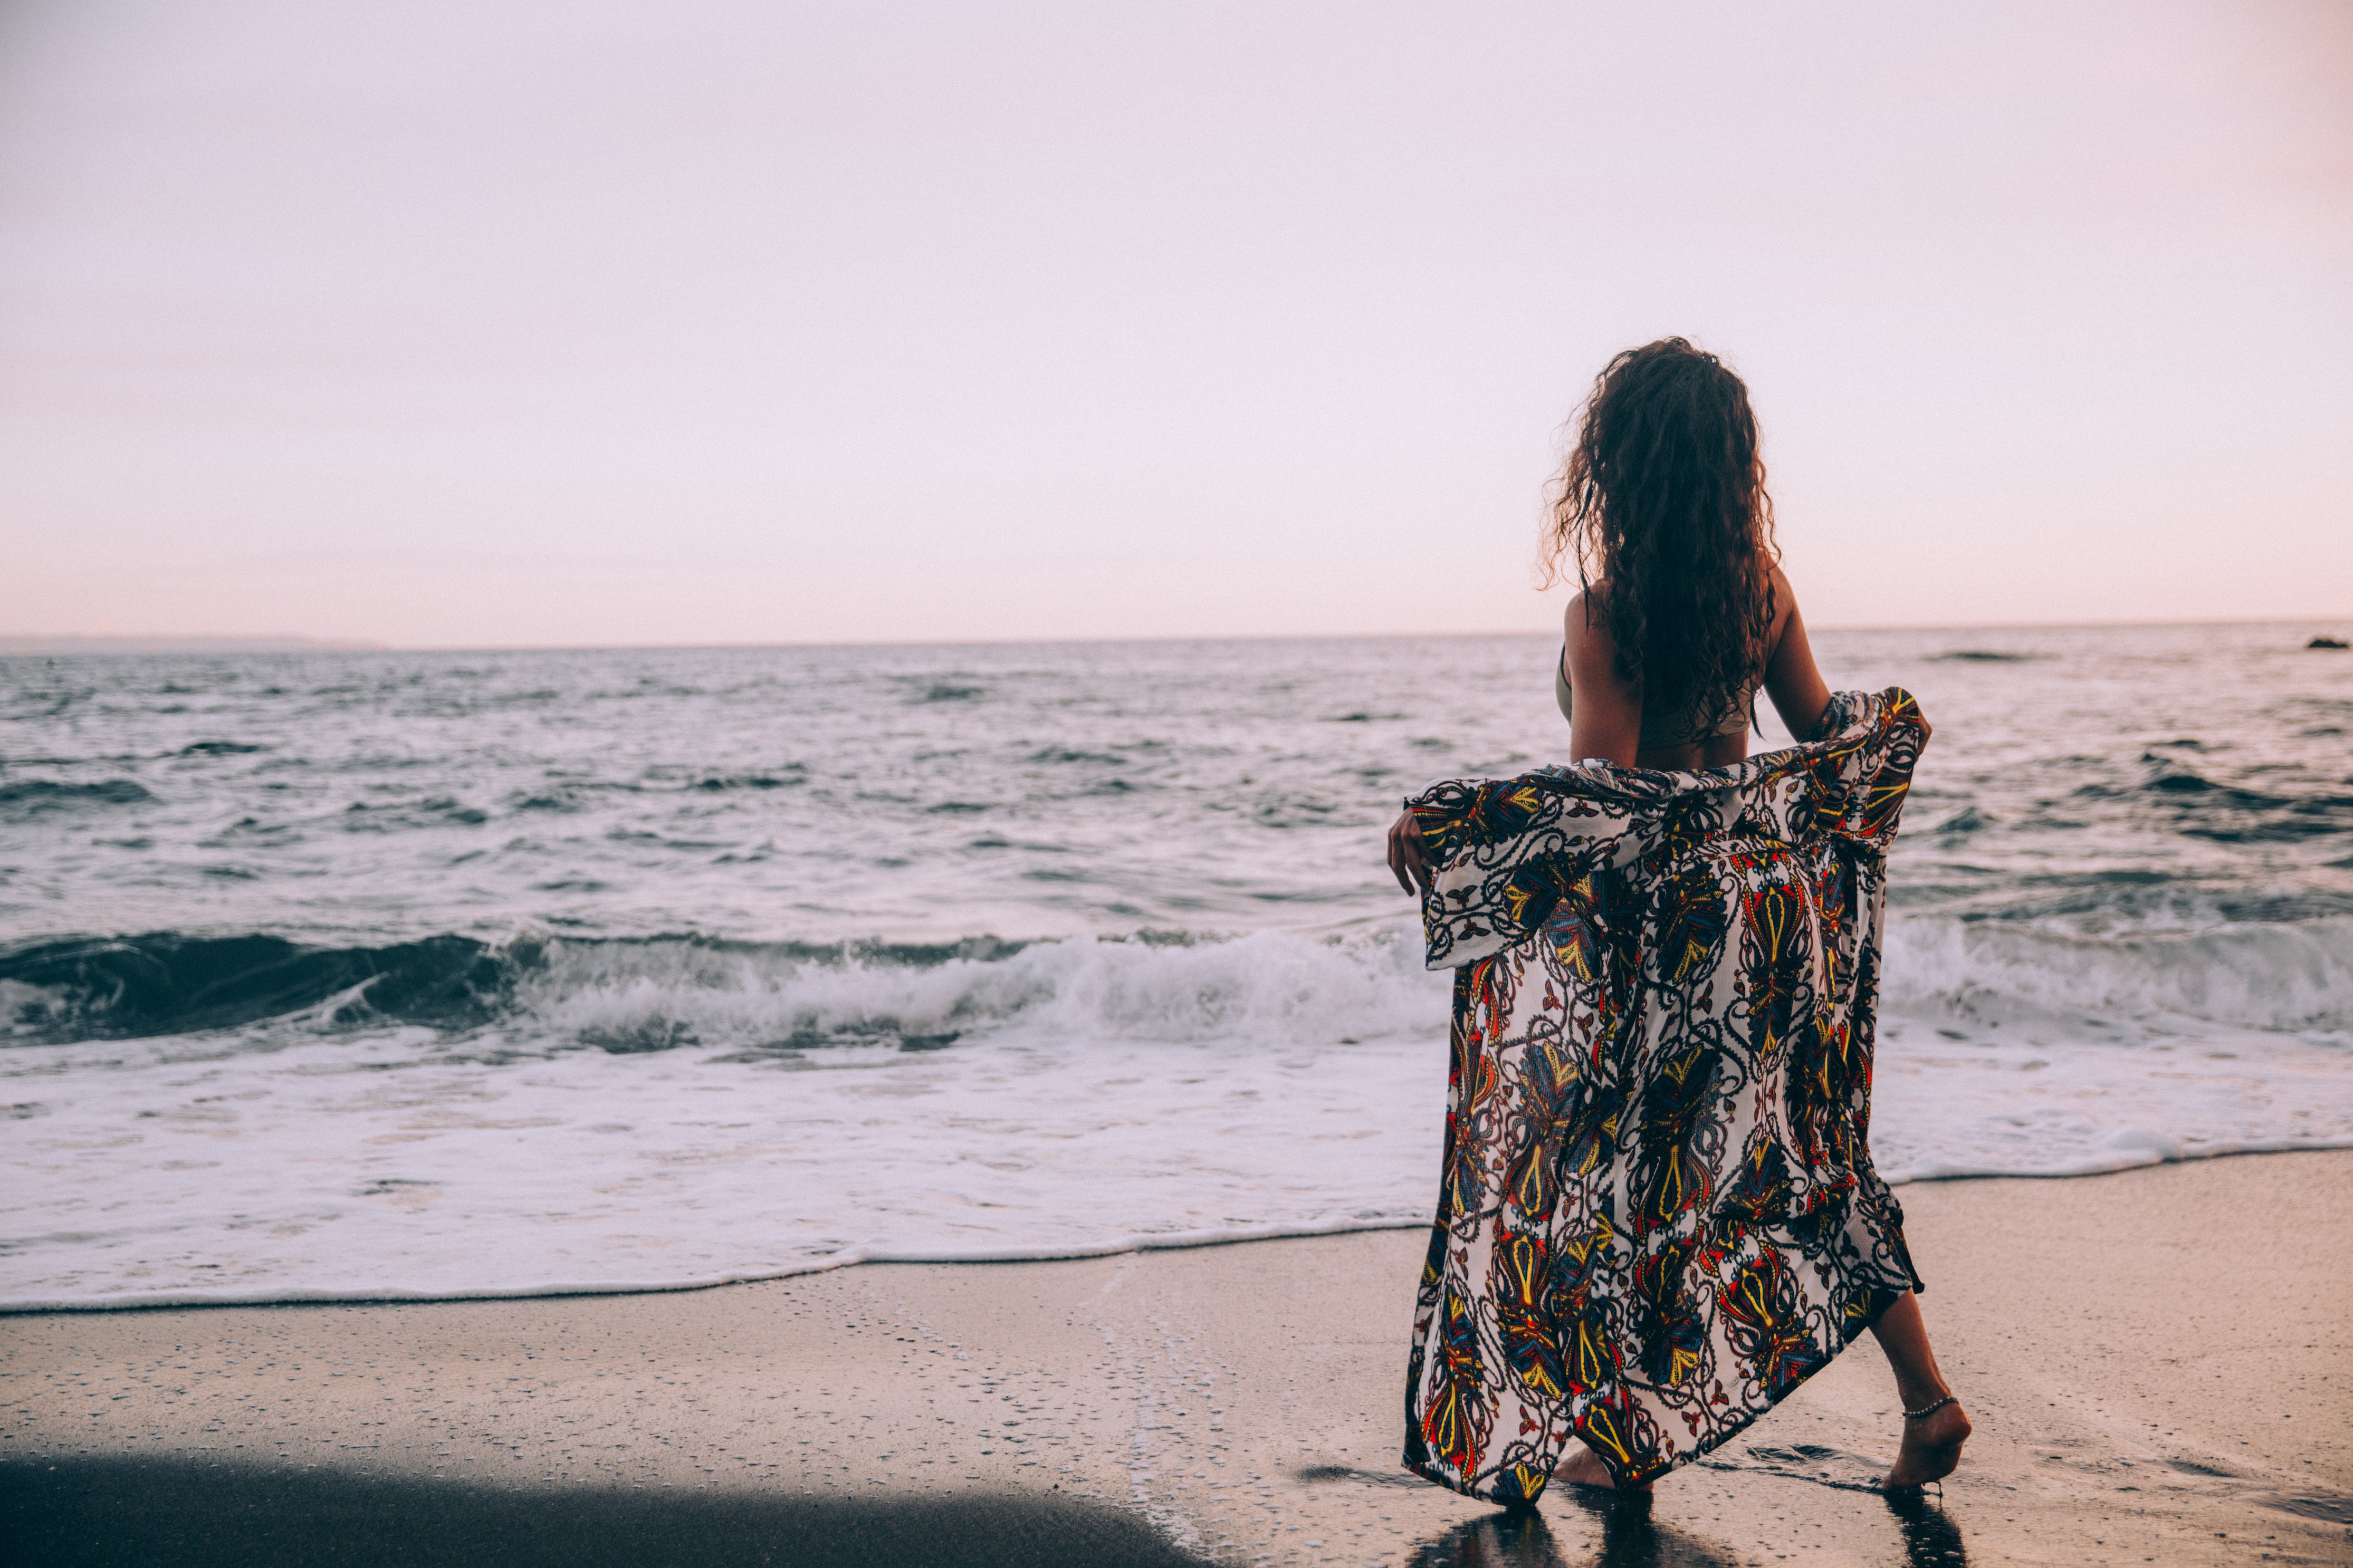
water, photograph, sea, beach, ocean, beauty, sky, hairstyle, horizon, long hair, summer, vacation, photography, wave, black hair, fun, coast, sunlight, dress, rock, wind wave, sand, happy, brown hair, cloud, sitting